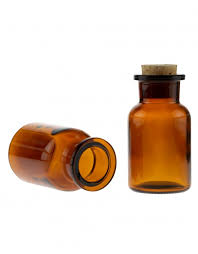
Label: glass